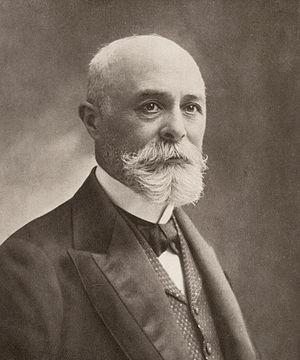
La radioactivité, terme inventé vers 1898 par Pierre Curie, est un phénomène physique naturel au cours duquel des noyaux atomiques instables se désintègrent spontanément en d'autres noyaux, avec dégagement d'énergie sous forme de divers rayonnements. Si les noyaux ainsi créés sont instables, ils donnent à leur tour lieu à une désintégration radioactive. Souvent, ce processus conduit à une chaîne de désintégrations successives – plus ou moins longue et complexe – avant d'aboutir à des noyaux atomiques stables.
Janvier
L'électron, un des composants de l'atome avec les neutrons et les protons, est une particule élémentaire qui possède une charge élémentaire de signe négatif. Il est fondamental en chimie, car il participe à presque tous les types de réactions chimiques et constitue un élément primordial des liaisons présentes dans les molécules. En physique, l'électron intervient dans une multitude de rayonnements et d'effets. Ses propriétés, qui se manifestent à l'échelle microscopique, expliquent la conductivité électrique, la conductivité thermique, l'effet Vavilov-Tcherenkov, l'incandescence, l'induction électromagnétique, la luminescence, le magnétisme, le rayonnement électromagnétique, la réflexion optique, l'effet photovoltaïque et la supraconductivité, phénomènes macroscopiques largement exploités dans les pays industrialisés. Possédant la plus faible masse de toutes les particules chargées, il sert régulièrement à l'étude de la matière.
Antoine Henri Becquerel, né le 15 décembre 1852 à Paris et mort le 25 août 1908 au Croisic, est un physicien français. Il est lauréat de la moitié du prix Nobel de physique de 1903.